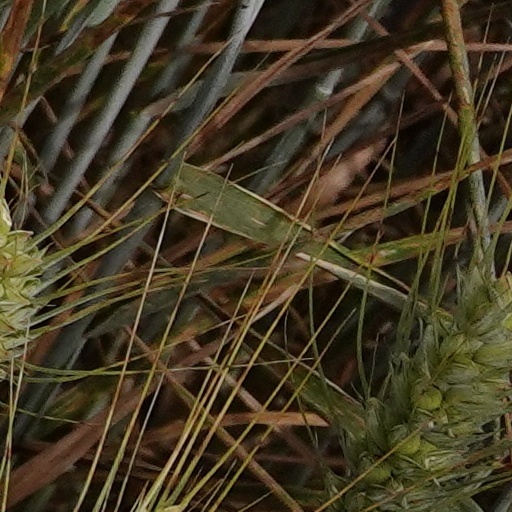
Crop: wheat